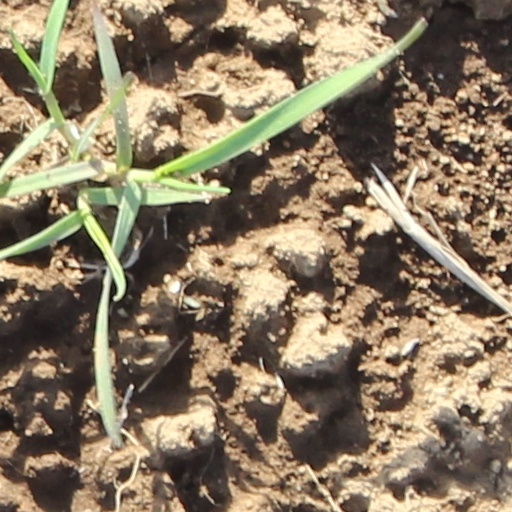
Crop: wheat